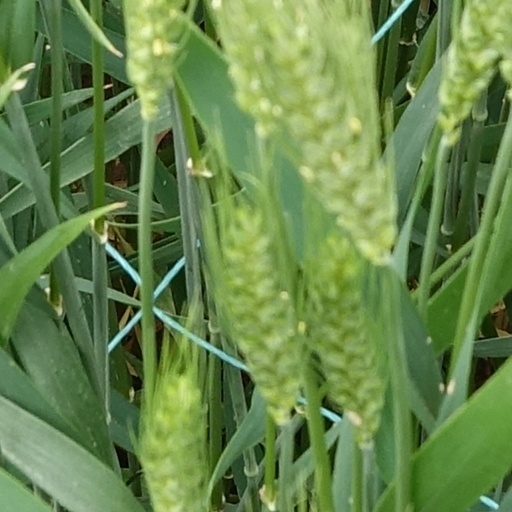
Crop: wheat